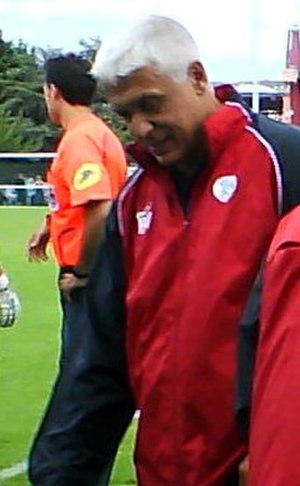
Hubert Velud lors d'un match amical entre l'US Créteil et l'UNFP
La saison 2014-2015 de l'USM Alger est la 35ᵉ saison du club en première division algérienne. L'équipe sera en compétition en Ligue 1 et Coupe d'Algérie et Supercoupe d'Algérie et en Ligue des champions.
Hubert Velud, né le 8 juin 1959 à Villefranche-sur-Saône, est un footballeur français, reconverti dans les fonctions d'entraîneur. Il est actuellement le sélectionneur du Soudan.
La saison 2019-2020 de la Jeunesse sportive de Kabylie est la 51ᵉ saison consécutive du club en première division algérienne. Le club sort d'une saison où il a obtenu une deuxième place en championnat directement qualificative pour la Ligue des Champions.
Cet article présenté les statistiques et records de l'Union sportive de la médina d'Alger, club de football professionnel algérien basé à Alger, dont la première équipe joue au plus haut niveau du football algerien, la Ligue 1. L'équipe a été créée en 1937.